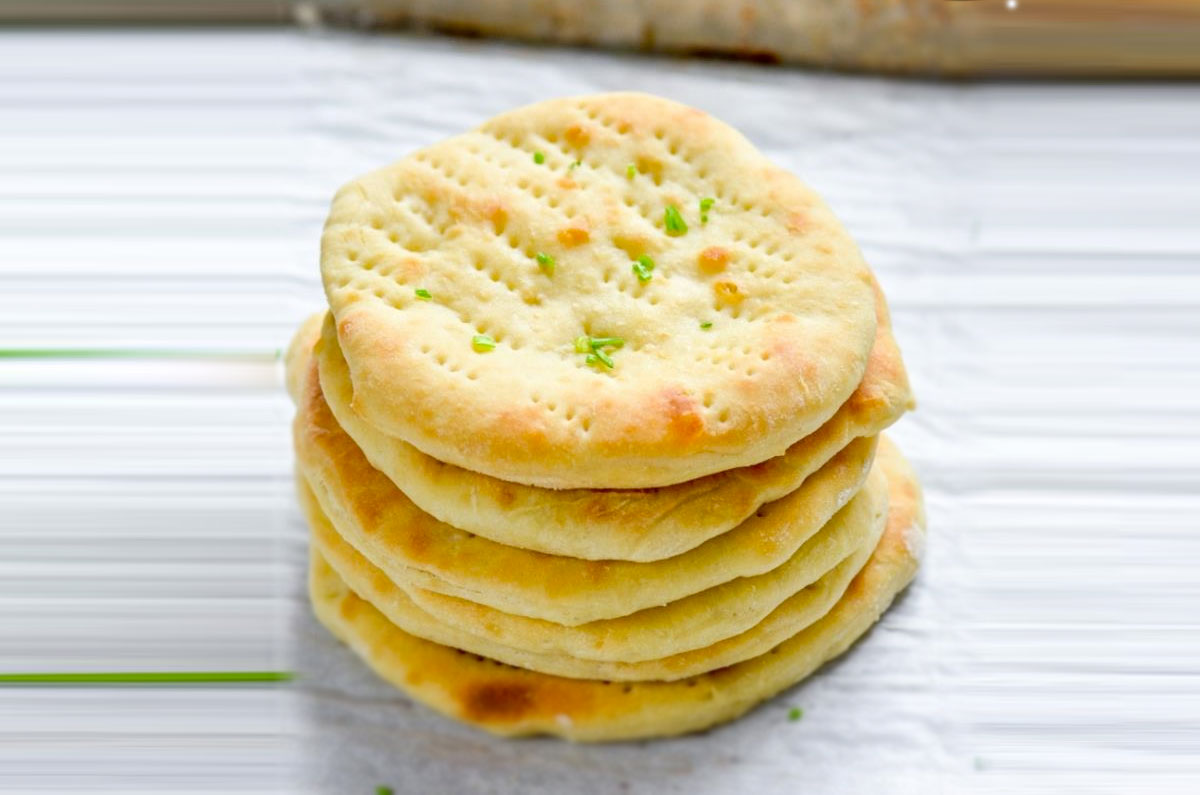
Dish: butter_naan